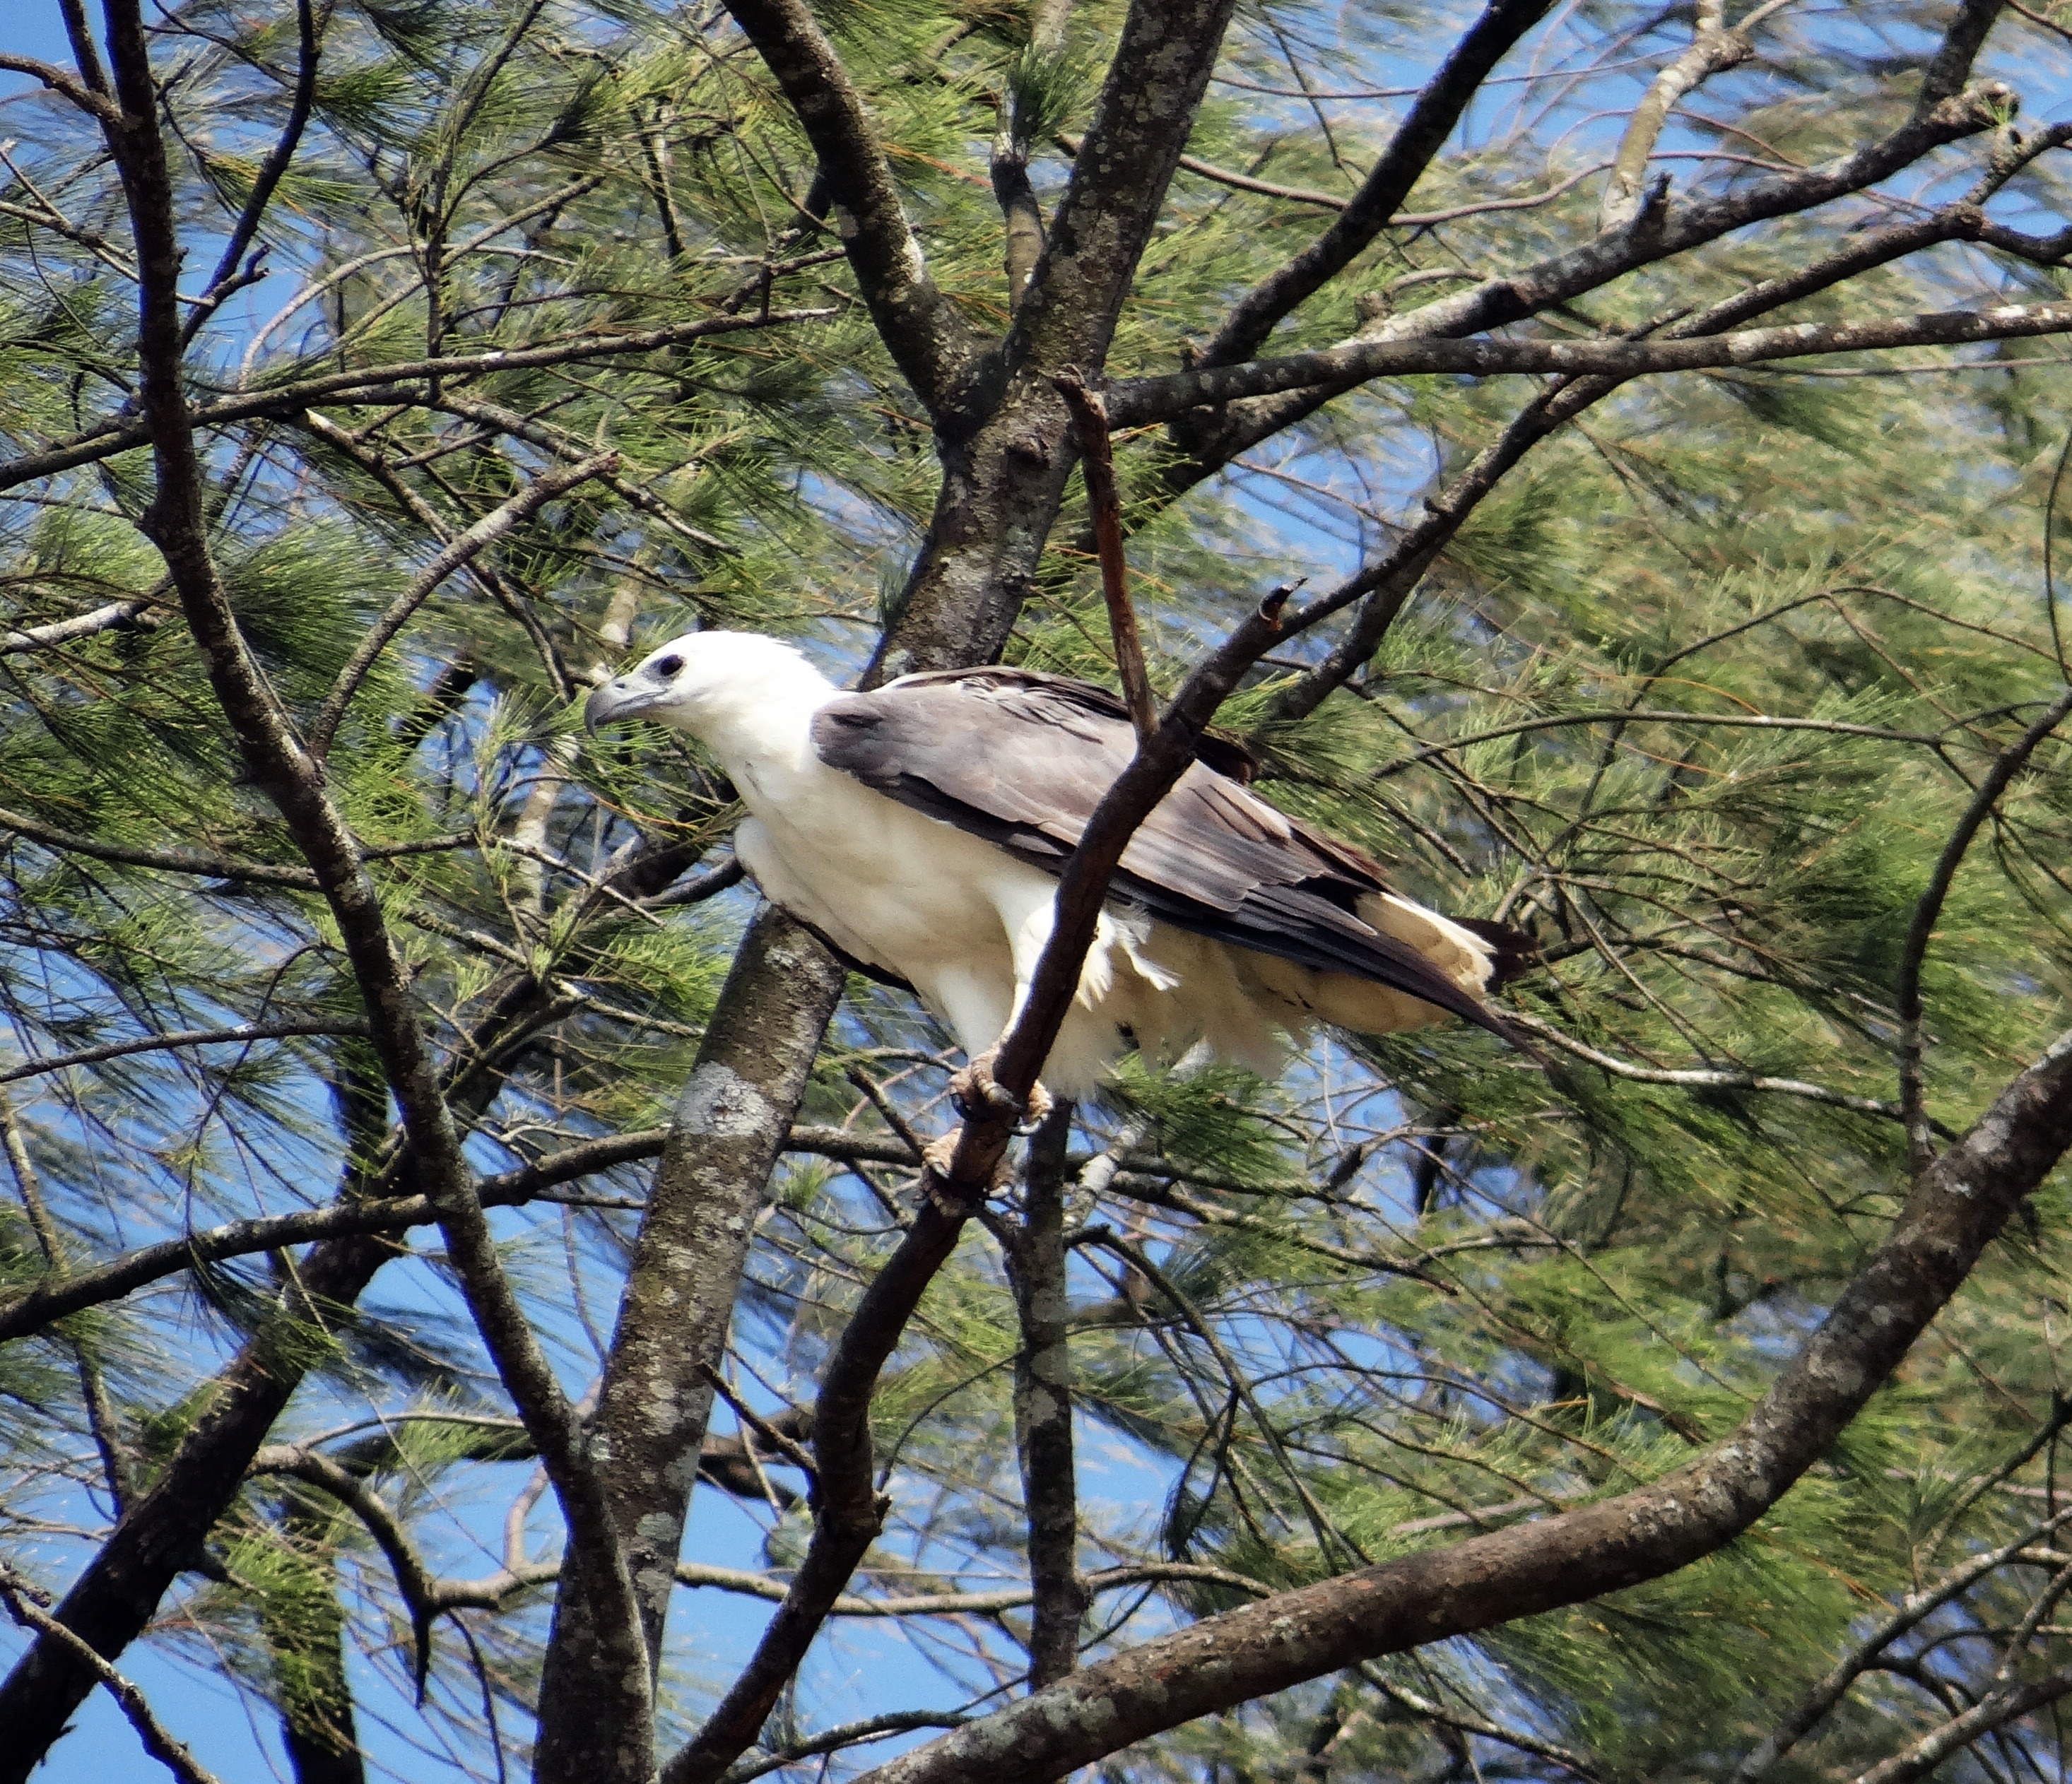
sea, tree, branch, bird, wildlife, zoo, eagle, fauna, bird of prey, vertebrate, india, woody plant, white bellied, casuarina tree